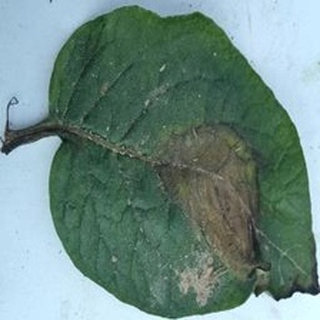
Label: potato_late_blight